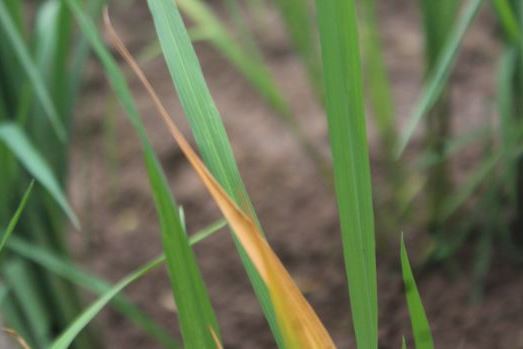
Disease: Tungro